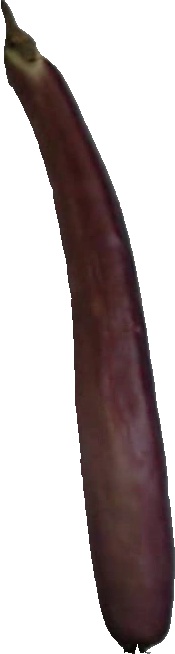
Label: eggplant_long_1